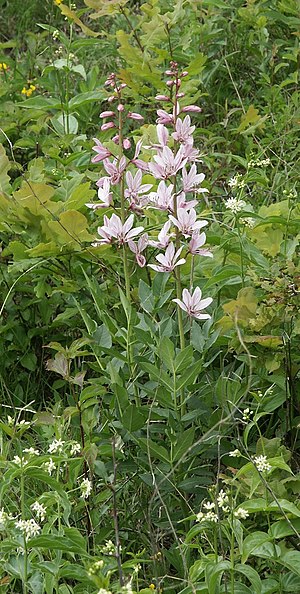
Diktam
Hvid Diktam (Dictamnus albus)Foto: Bernd Haynold
Diktam er en lille slægt med 1-3 arter, der er udbredt i Kina, Korea, Østsibirien, Centralsien, Mellemøsten og Syd- og Østeuropa. Det er stauder med en opret, stiv vækst. Skuddenen er runde i tværsnit, svagt behårede og let blåduggede. Bladene er spredtstillede og uligefinnede med helrandede småblade. Blomsterne er 5-tallige og regelmæssige med hvide, lyserøde eller rosenrøde kronblade. Alle dele af planten lugter kraftigt af æteriske olier. Herbeskrives kun den ene art, som dyrkes i Danmark.